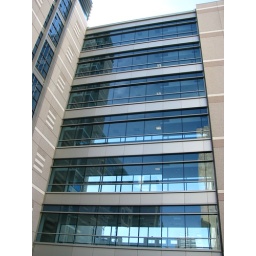
I love the pretty blue windows in this building